Husaberg

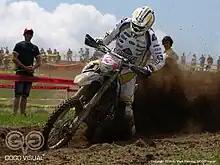
Joakim Ljunggren at the 2010 WEC Grand Prix of Italy

Husaberg won the FIM 500 cc Motocross World Championship with Belgian rider Joël Smets in 1995, 1997 and 1998.